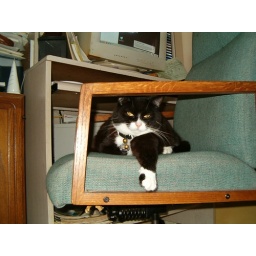
Usually she is on the high back of this chair looking over my shoulder or sleeping